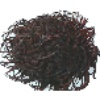
Label: rambutan